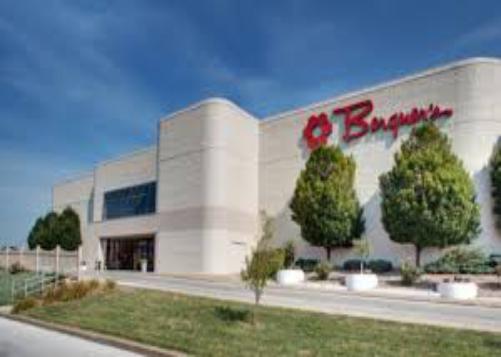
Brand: Bergner's
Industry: Others